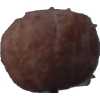
Label: orange_peeled